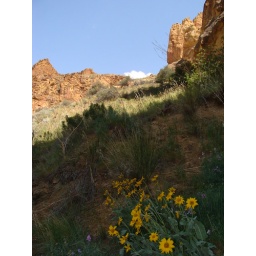
Balsamroot flower in painted canyon Oregon